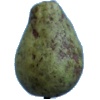
Label: pear_stone